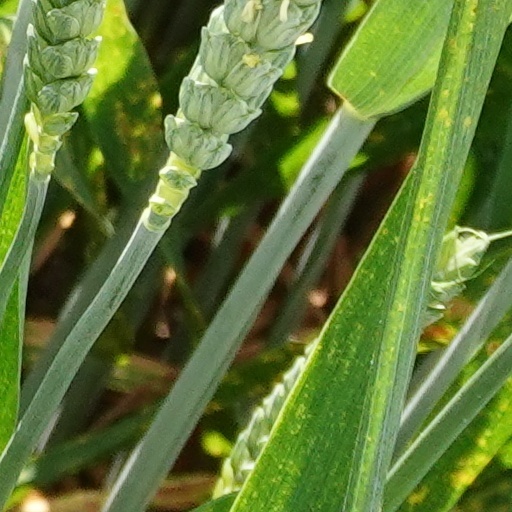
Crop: wheat